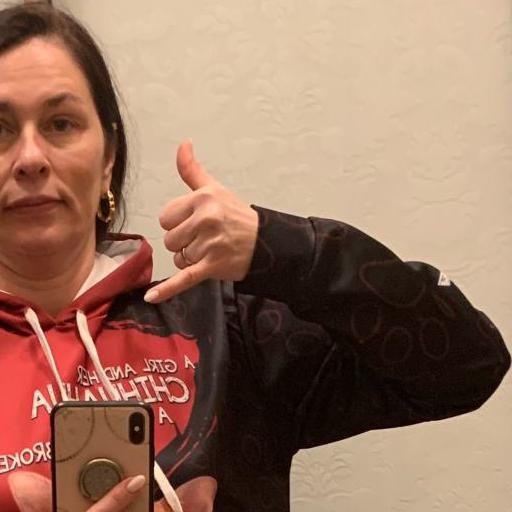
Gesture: call